Nicolas Todt

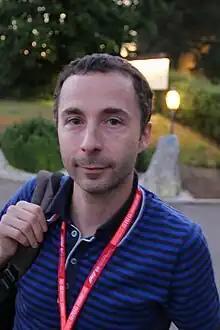
Todt in 2019

Nicolas Emmanuel Todt (born 17 November 1977) is a French motorsport team owner. He is the son of former Ferrari Formula One team principal and former FIA president Jean Todt.